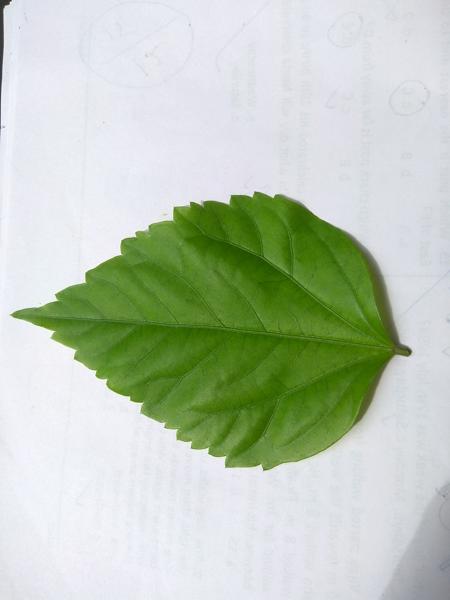
Plant: Hibiscus